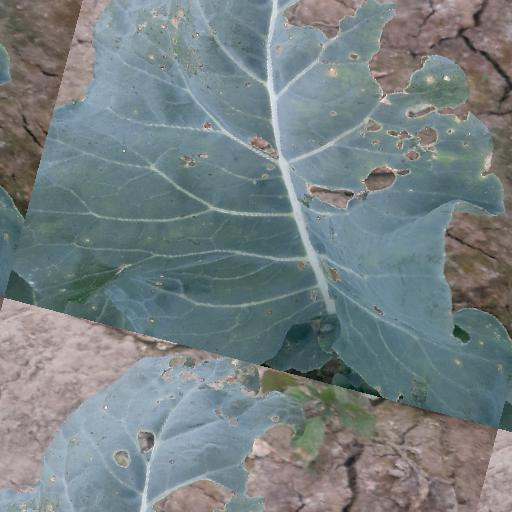
Label: Black Rot